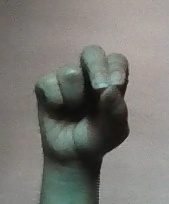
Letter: gaaf